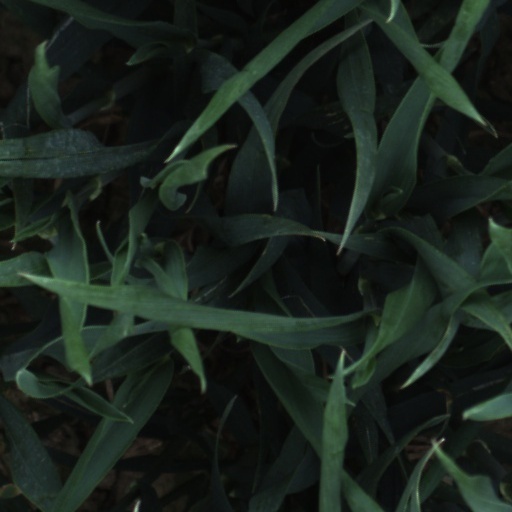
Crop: wheat